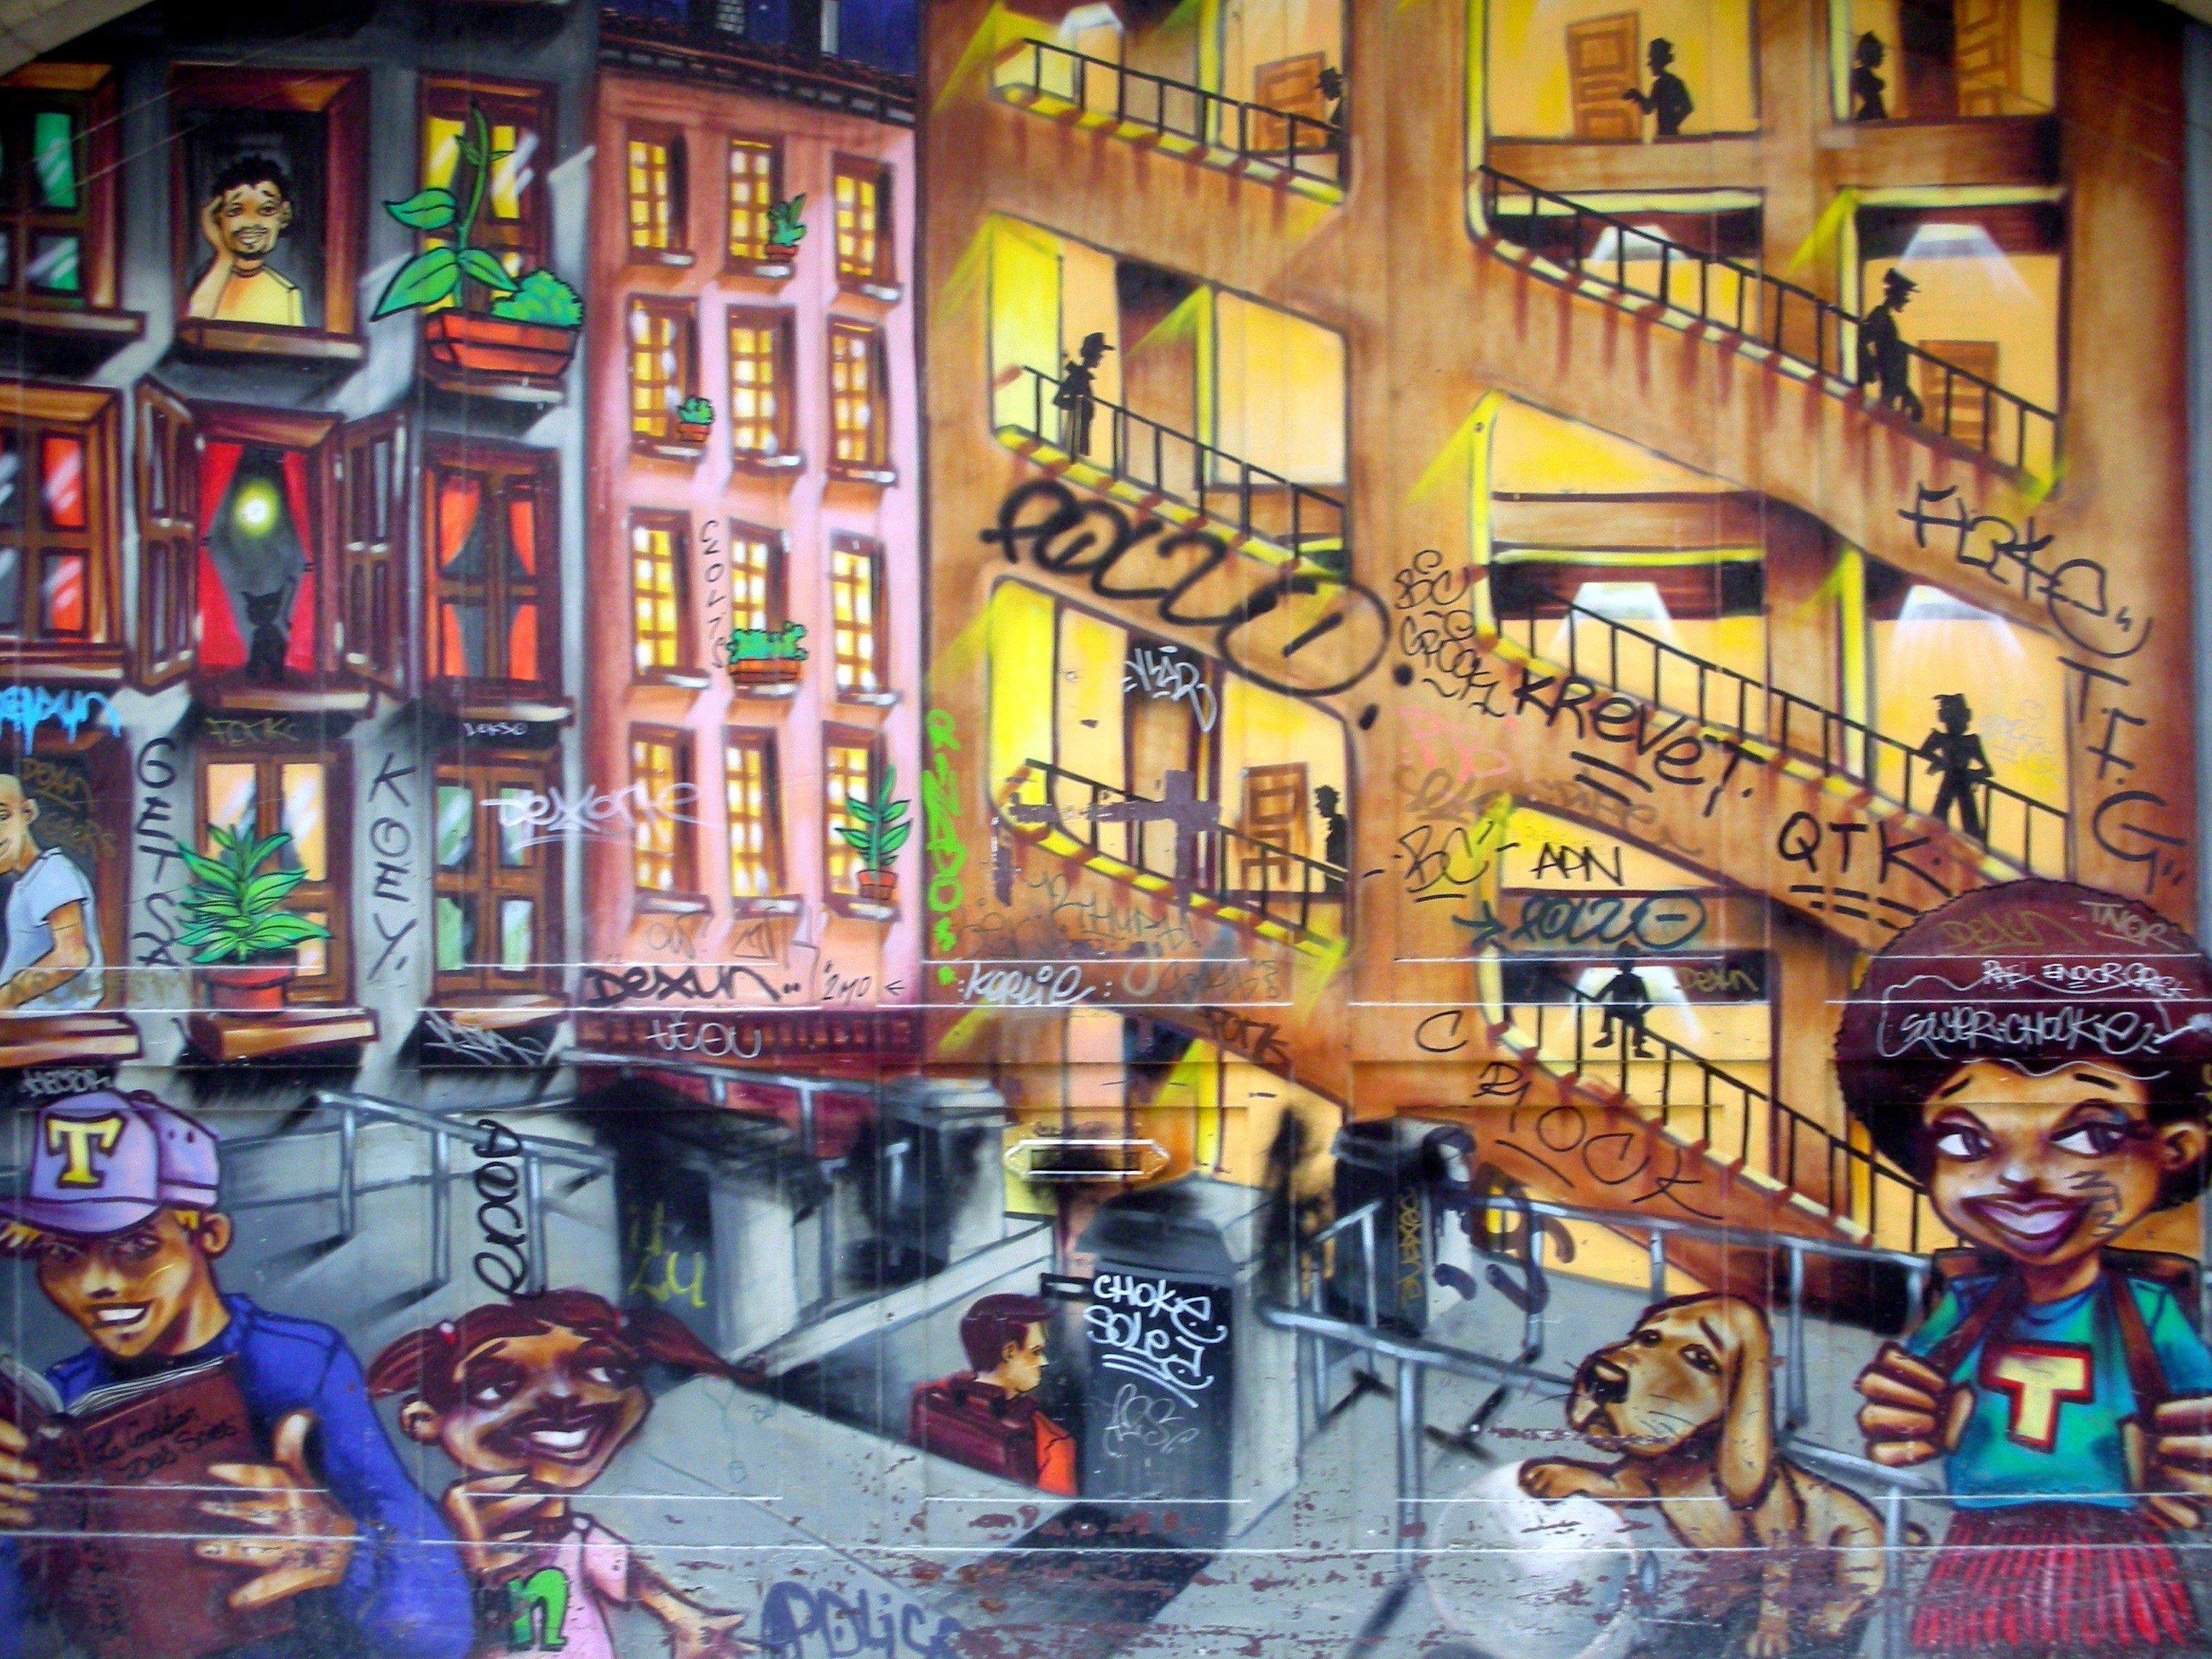
graffiti, toy, street art, mural, tag, fresco, comics, painted walls, comic book